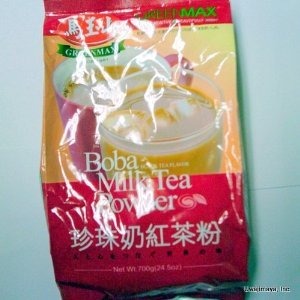
Item Name: Greenmax - Boba Milk Tea Powder Black Tea Flavor - 24.5 Oz (Pack of 4) + One NineChef Spoon
Bullet Point: DragonMall - Greenmax - Boba Milk Tea Powder Black Tea Flavor - 24.5 Oz (Pack of 4)
Product Description: DragonMall - Greenmax - Boba Milk Tea Powder Black Tea Flavor - 24.5 Oz (Pack of 4)
Value: 98.0
Unit: Oz

Price: 49.99